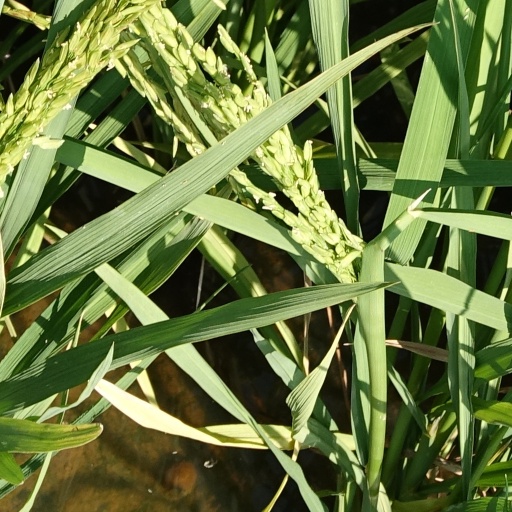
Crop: rice